Glued, Where's My Bob?

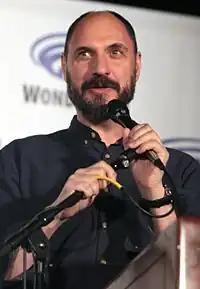
Series creator Loren Bouchard did not want to make the 100th episode a big clichéd special like many series' do.

"Glued, Where's My Bob?" was written by Steven Davis and Kelvin Yu and directed by Bernard Derriman. Upon hearing the writers' pitch of the episode, series creator Loren Bouchard found its plot to be "such an immediately appealing story" and "a great way to have Louise peek over the other side of adolescence and look into the abyss". In an interview with "TV Insider", Bouchard came up with the idea of having the episode to be centered around Bob by explaining of "We have this ensemble cast, and we always try to vary the episodes so that, to an extent, an episode might focus on one character's journey or the relationship between two characters, like Linda and Louise in "Mother Daughter Laser Razor"—or Bob and Gene in the one where he goes and returns a remote control helicopter. We try to spread those out so that over the course of a season or even a half a season, you feel like you've gotten roughly equal time with all the characters. Generally speaking, when you get to a Bob-centric episode, it should feel like just about time that you'd just be wanting it, like we haven't had one in a little while. Same for all the other characters."